Hadewych Minis

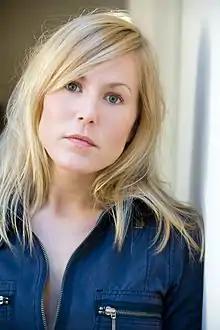
Minis in 2006

Hadewych Minis (born 5 January 1977) is a Dutch actress. She won the 2013 Golden Calf for Best Actress award for her performance as Marina in "Borgman" and was awarded the prestigious "Theo d'Or" prize for her solo performance in the Dutch adaptation of Dennis Kelly's play "Girls & Boys".